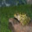
Label: frog